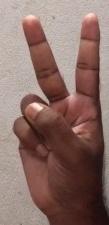
ASL sign: 2